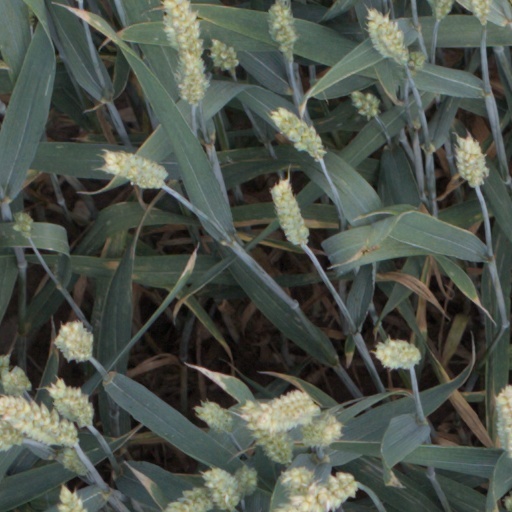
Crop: wheat